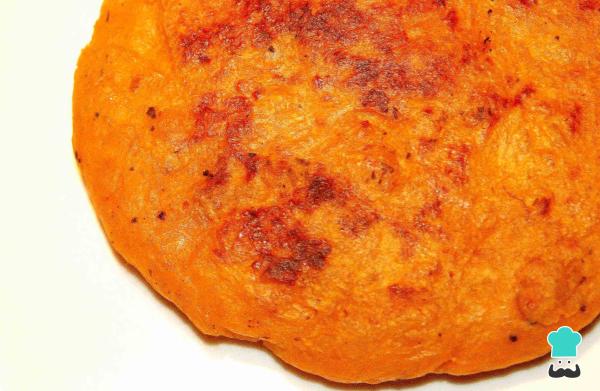
¡Mis preferidas! Sí, las arepas de papas, plátano, ocumo chino y batata representan una fascinación para mí. Aunque me gustan las arepas venezolanas en sus diversas presentaciones, estas arepas en especial las puedo comer..., ¡todo el día!¿Con qué me gusta rellenar estas arepas de plátano maduro sin harina de maíz? ¡Mmmm! Queso crema, queso blanco o cualquier tipo queso. No obstante, las proteínas también son una opción perfecta si no sigues una dieta vegetariana o vegana: carne molida, carne mechada, pescado, pollo y frijoles. Y con..., !pabellón! Estas arepas me recuerda a los patacones venezolanos, por sus increíbles combinaciones. ¡El plátano es muy versátil! Sea maduro o verde.